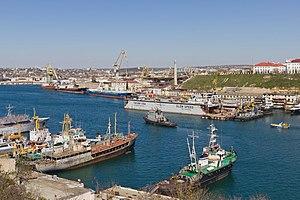
Sébastopol est une ville située dans le Sud-Ouest de la péninsule de Crimée. Elle fut fondée par l'impératrice russe Catherine II, sur un site particulièrement favorable à l'implantation d'un port, puisque formé de huit baies en eau profonde, dont celle de Balaklava. La population de la municipalité de Sébastopol s'élève à 416 263 habitants en 2016.